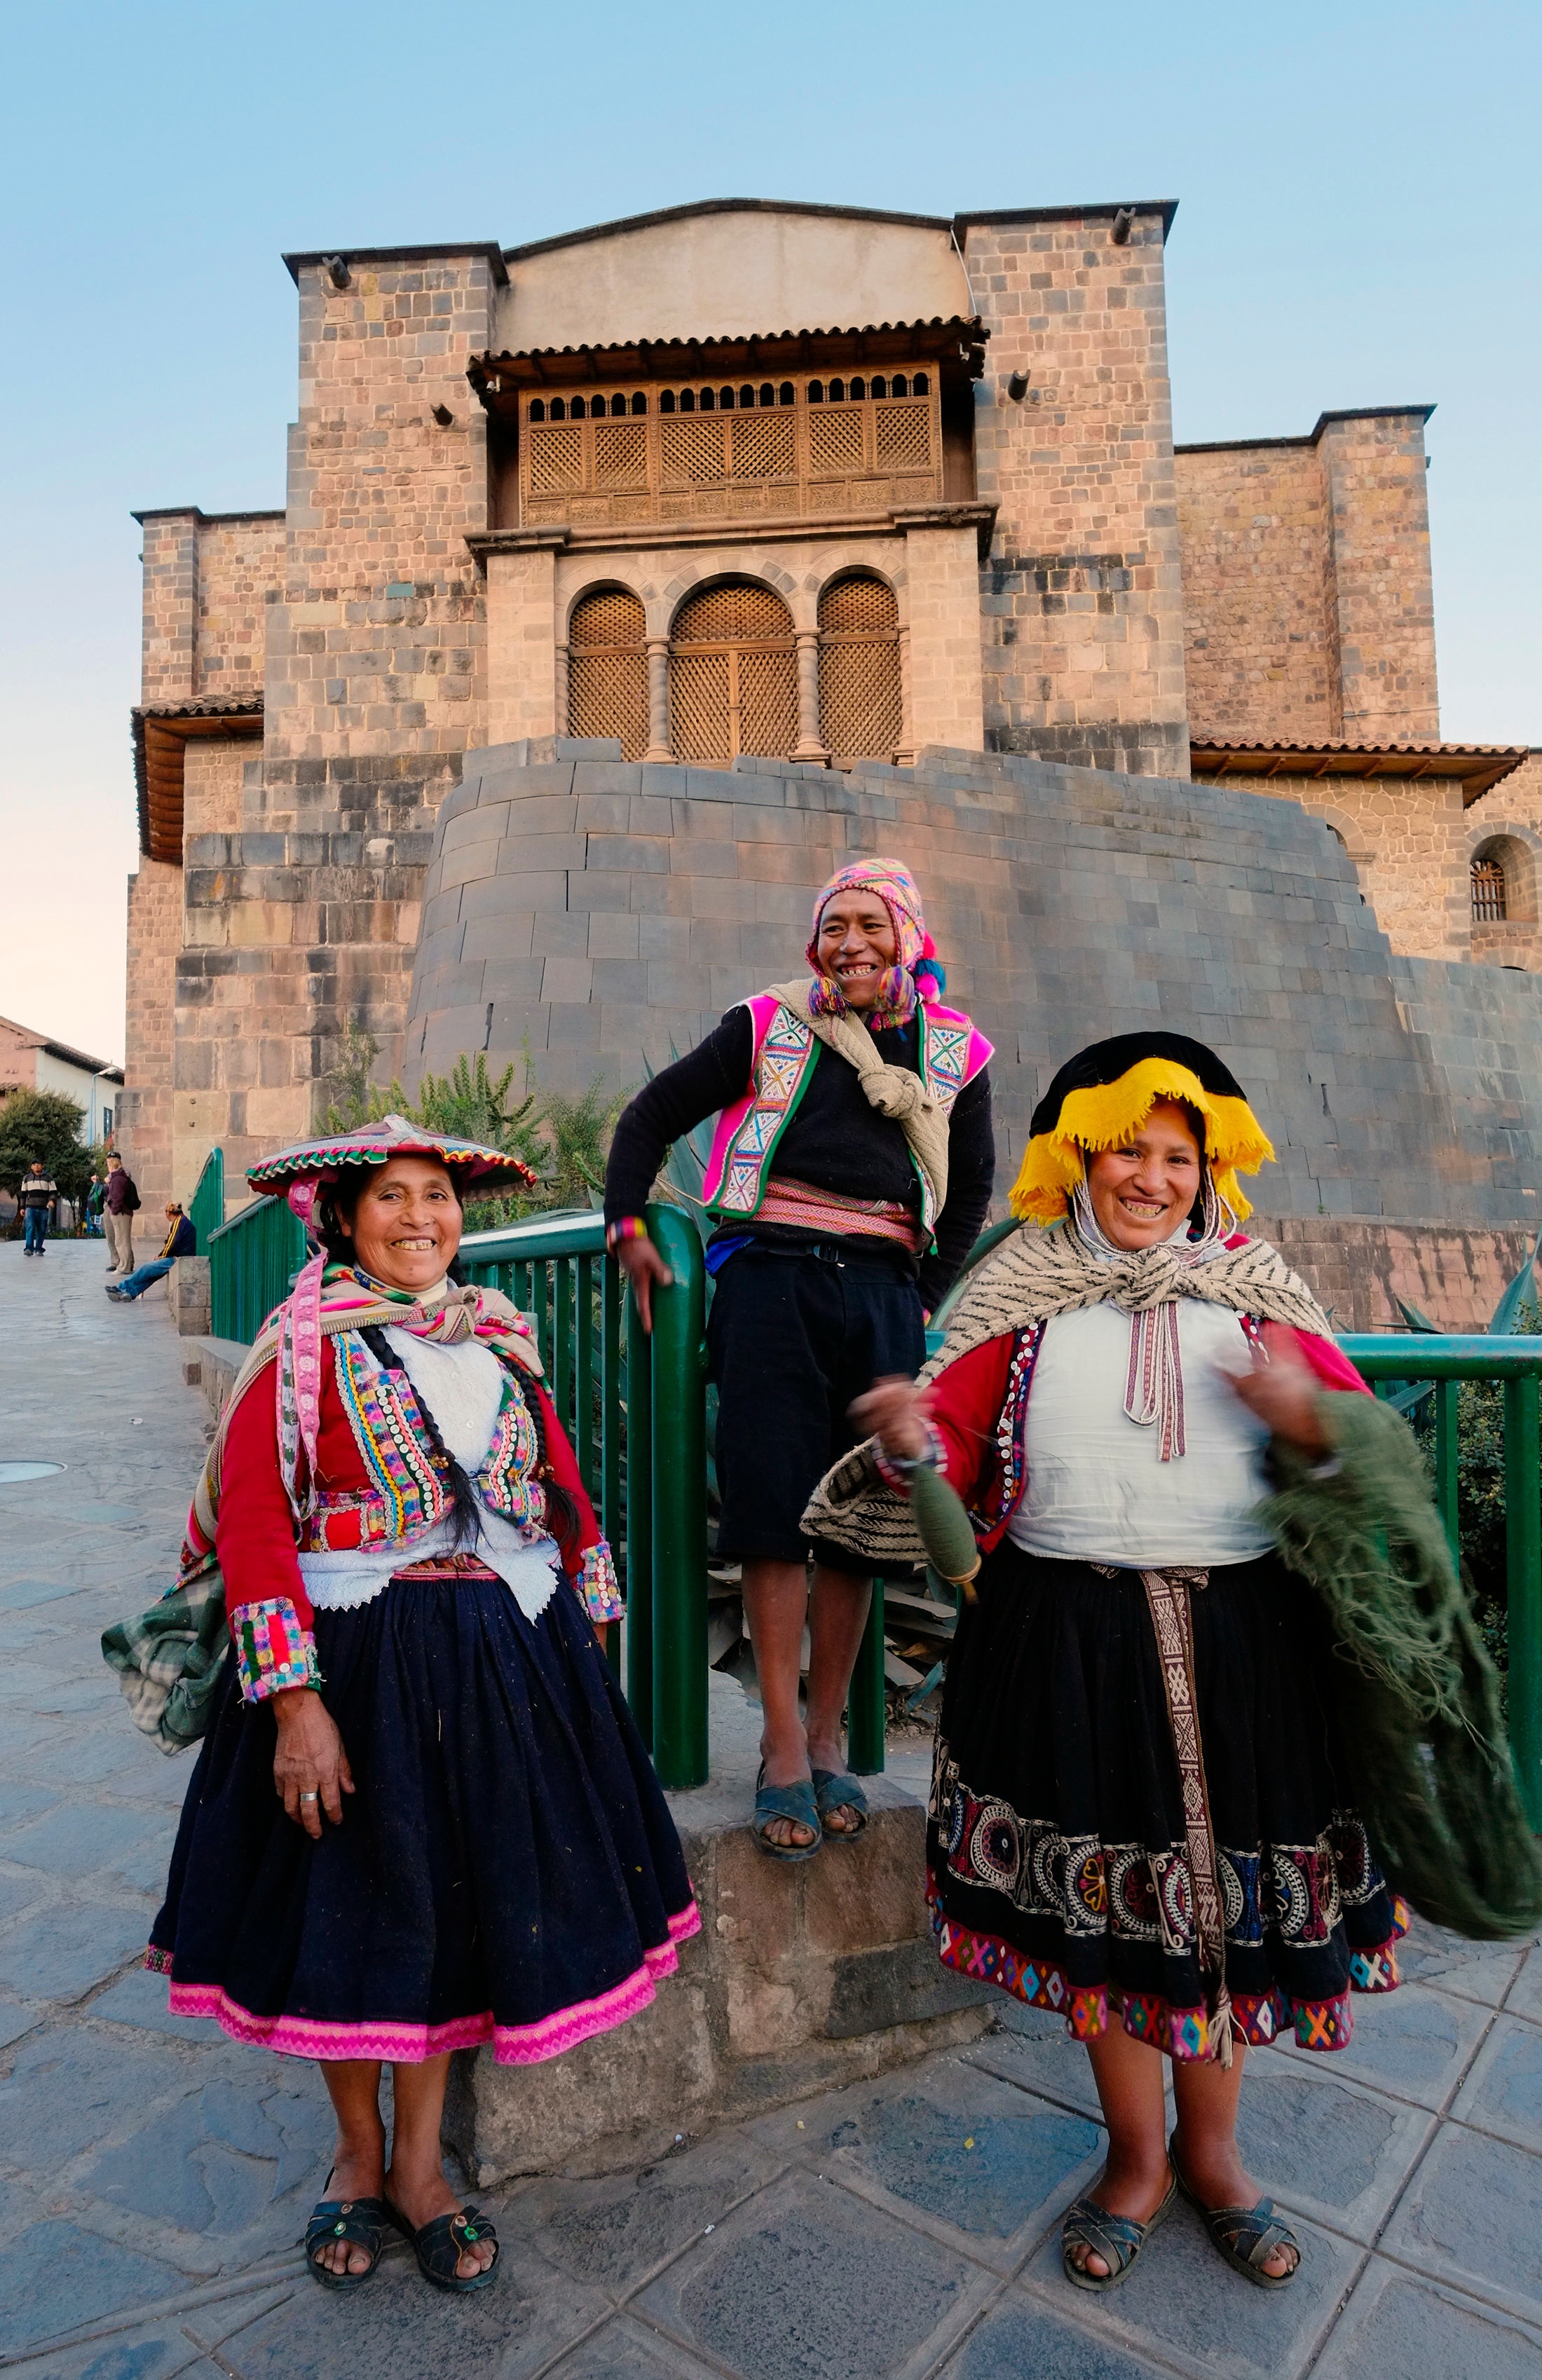
clothing, festival, temple, tradition, costume, middle ages